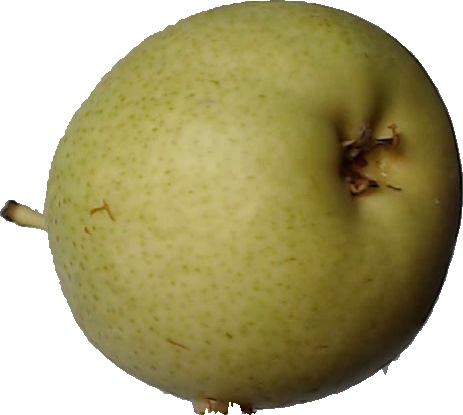
Label: pear_1